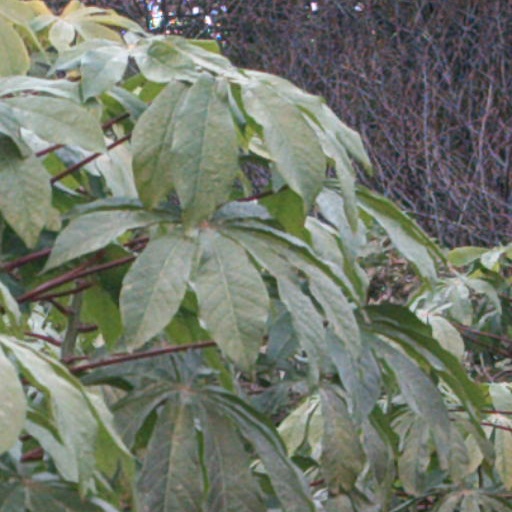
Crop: cassava